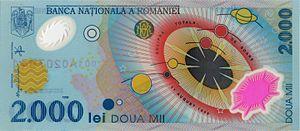
Un billet de 2000 lei fut émis par la Roumanie en 1999 pour célébrer l'éclipse solaire totale du 11 août 1999.